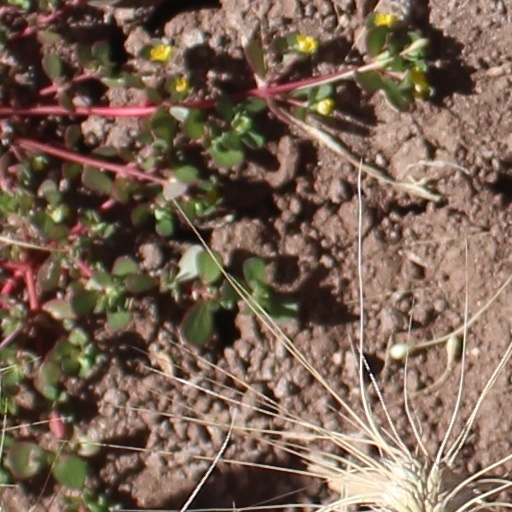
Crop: wheat